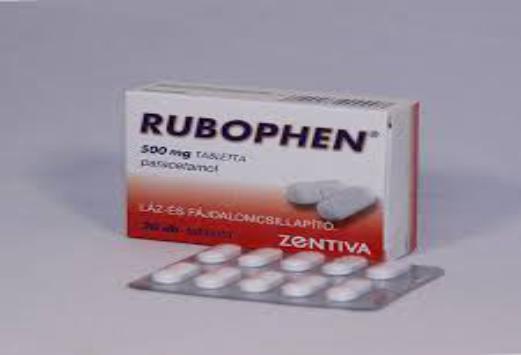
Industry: Medical